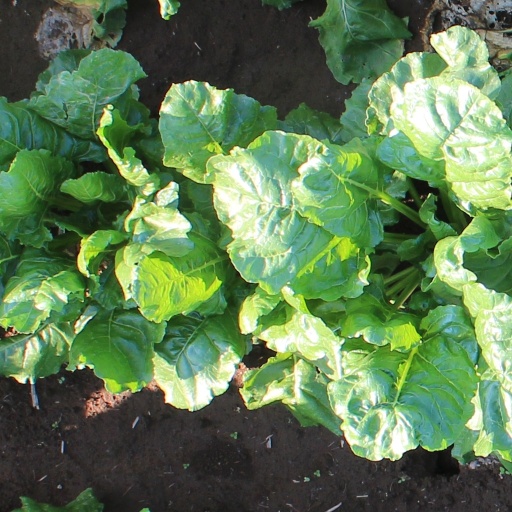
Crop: sugar beet